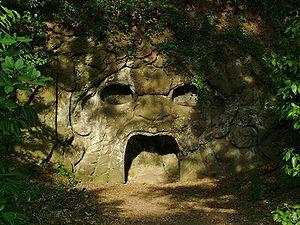
La Villa Aldobrandini, ou Belvédère, est une villa située à Frascati, sur une succession de terrasses superposées, construite en 1600-1602, d'après des dessins de Giacomo della Porta, par Giovanni Fontana et Carlo Maderno pour le cardinal Pietro Aldobrandini, neveu du pape Clément VIII.
La Villa Aldobrandini, ou Belvédère, est une villa située à Frascati, sur une succession de terrasses superposées, construite en 1600-1602, d'après des dessins de Giacomo della Porta, par Giovanni Fontana et Carlo Maderno pour le cardinal Pietro Aldobrandini, neveu du pape Clément VIII.